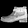
Label: Ankle boot